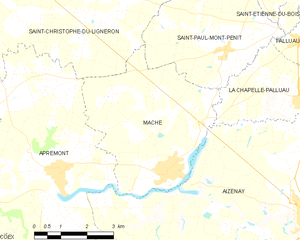
Carte des communes françaises Maché